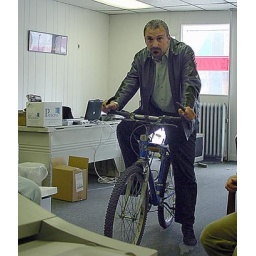
Ken on a bike at the old office in MA